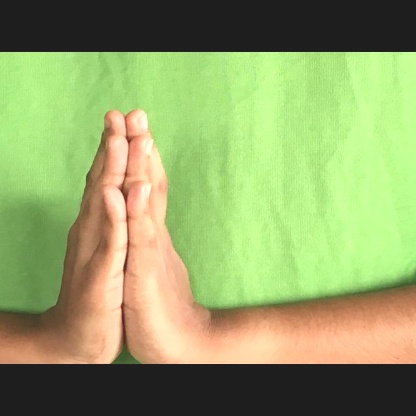
Mudra: Anjali